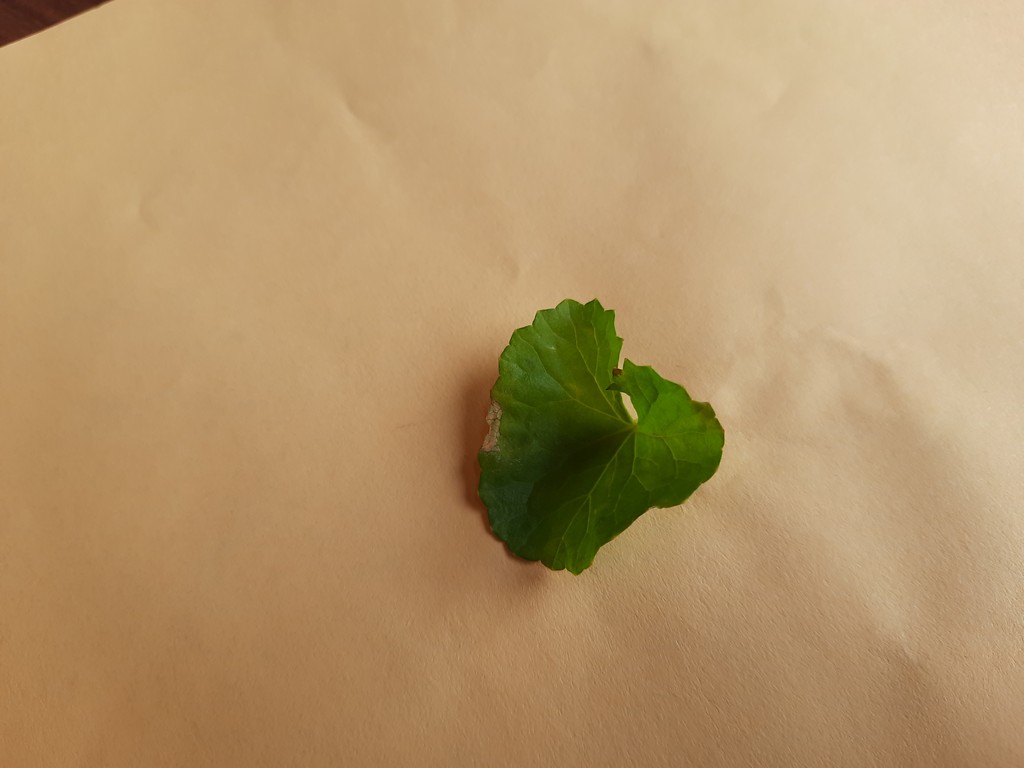
Label: Unhealthy